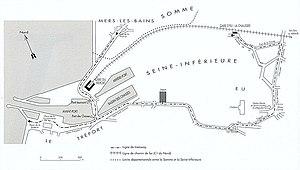
Le tramway d'Eu-Le Tréport-Mers fut mis en service en 1902 aux confins des départements de la Seine-Inférieure et de la Somme et assura le transport des riverains et des touristes entre les trois villes pendant plus de trente ans. Avant la Première Guerre mondiale, moyen de transport populaire, le tramway, à voie métrique, véhiculait près de 500 000 voyageurs par an et des projets d'extension en direction des stations touristiques voisines de la côte d'Albâtre étaient envisagés.